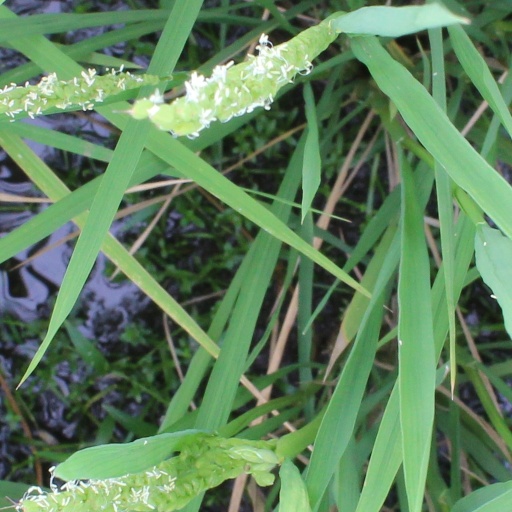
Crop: rice